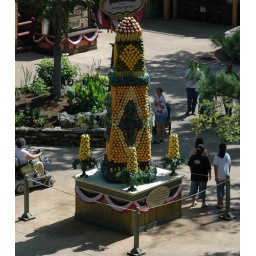
This was an exotic fruit stand. I took this pic up in the tower waiting in line for waterboggan.